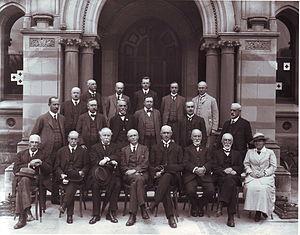
Helen Mary Mayo, OBE est une femme médecin australienne.